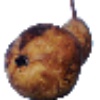
Label: pear_abate